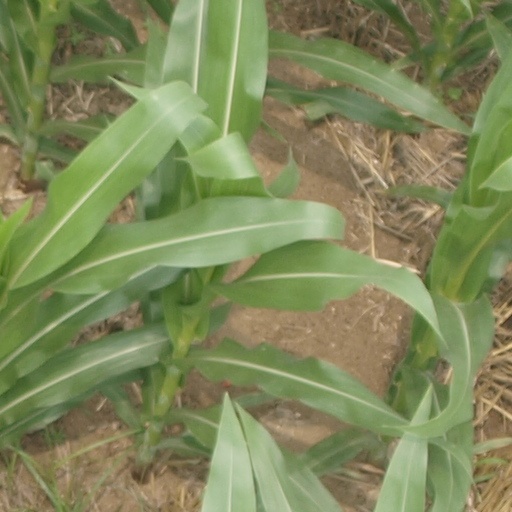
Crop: maize; corn